Asian arowana

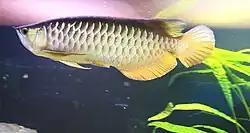
In Prague sea aquarium

Because they can grow up to long, Asian arowanas require large aquaria. They are territorial and may be kept with other "Scleropages" only in a very large aquarium, provided all fish are of similar size. Like other arowanas, they need a tight-fitting cover to prevent escape. The water should be well-filtered, soft, and slightly acidic, and maintained at a temperature of .